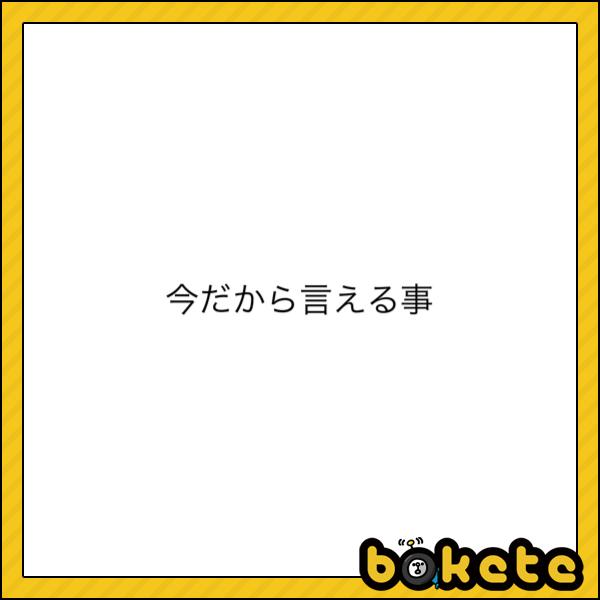
回答: 中学高校と冗談のフリして抱きついてたKくん、ごめんね俺はガチでした